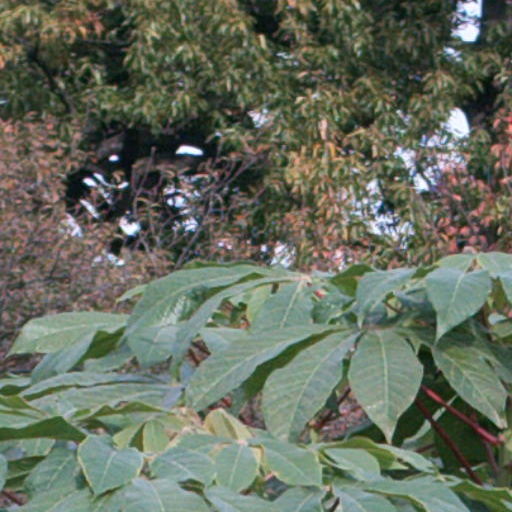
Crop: cassava